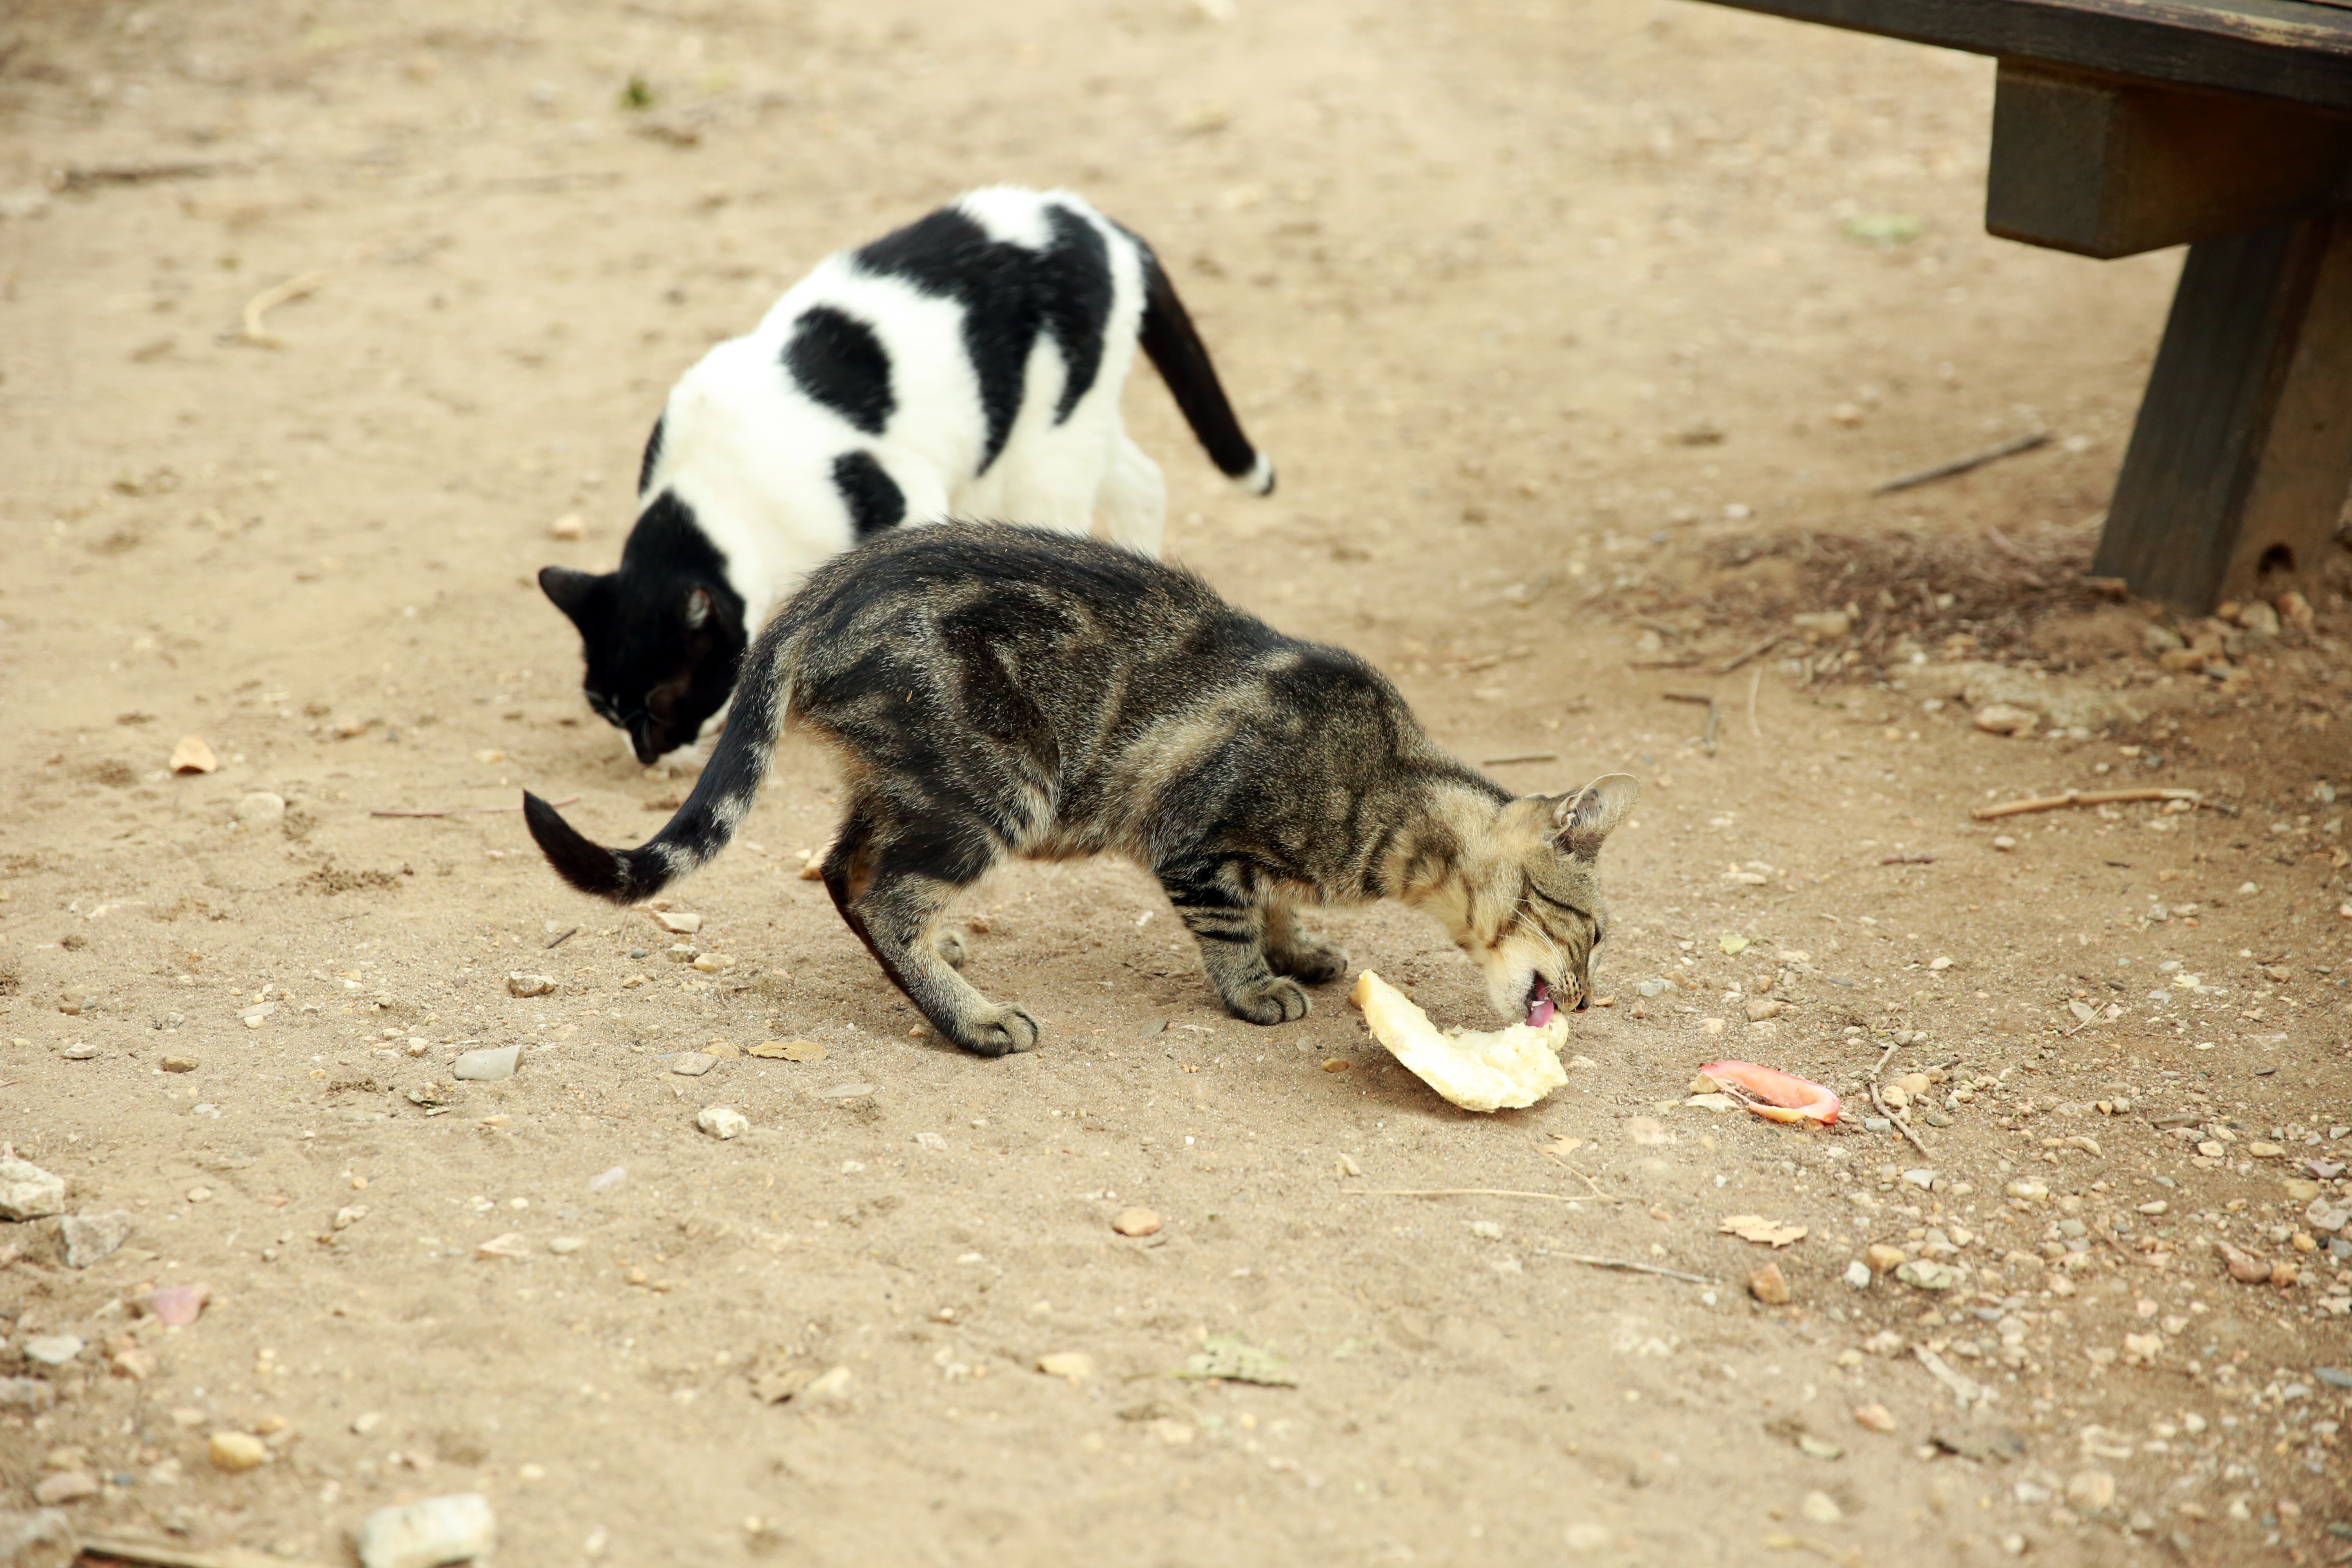
puppy, dog, france, europe, square, canon, mammal, pets, cats, midi, vertebrate, chats, southfrance, sdfrankreich, zuidfrankrijk, mditerrane, languedocroussillon, hrault, hauskatze, alimentation, nourriture, katzen, exterieur, huiskat, poezen, aliments, repas, saintguilhemledsert, piquenique, dchets, restes, animal shelter, street dog, dog like mammal